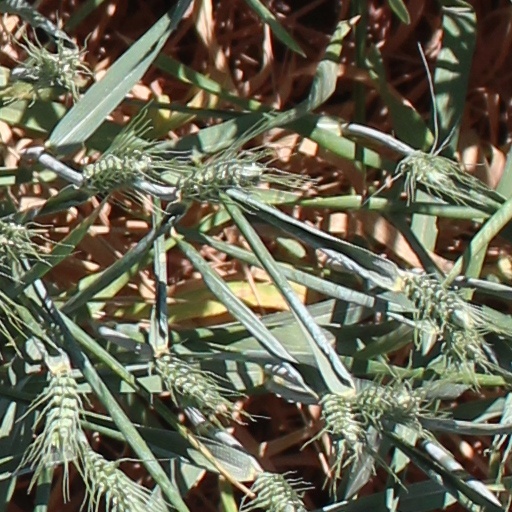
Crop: wheat